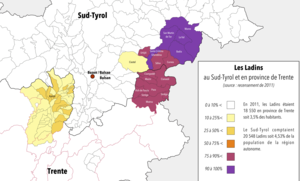
Répartition des Ladins par commune lors du recensement de 2011 au Sud-Tyrol et dans la province de Trente.
Le ladin est une langue romane du groupe rhéto-roman. Proche du romanche et du frioulan, le ladin est parlé comme langue maternelle par environ 30 000 locuteurs dans le nord-est de l'Italie. C'est donc l'une des langues les plus rares d'Europe, au même titre que le féroïen et le same.
Les Ladins sont une ethnie vivant en Italie du Nord, pour la majorité dans le Trentin-Haut-Adige mais également en Vénétie.